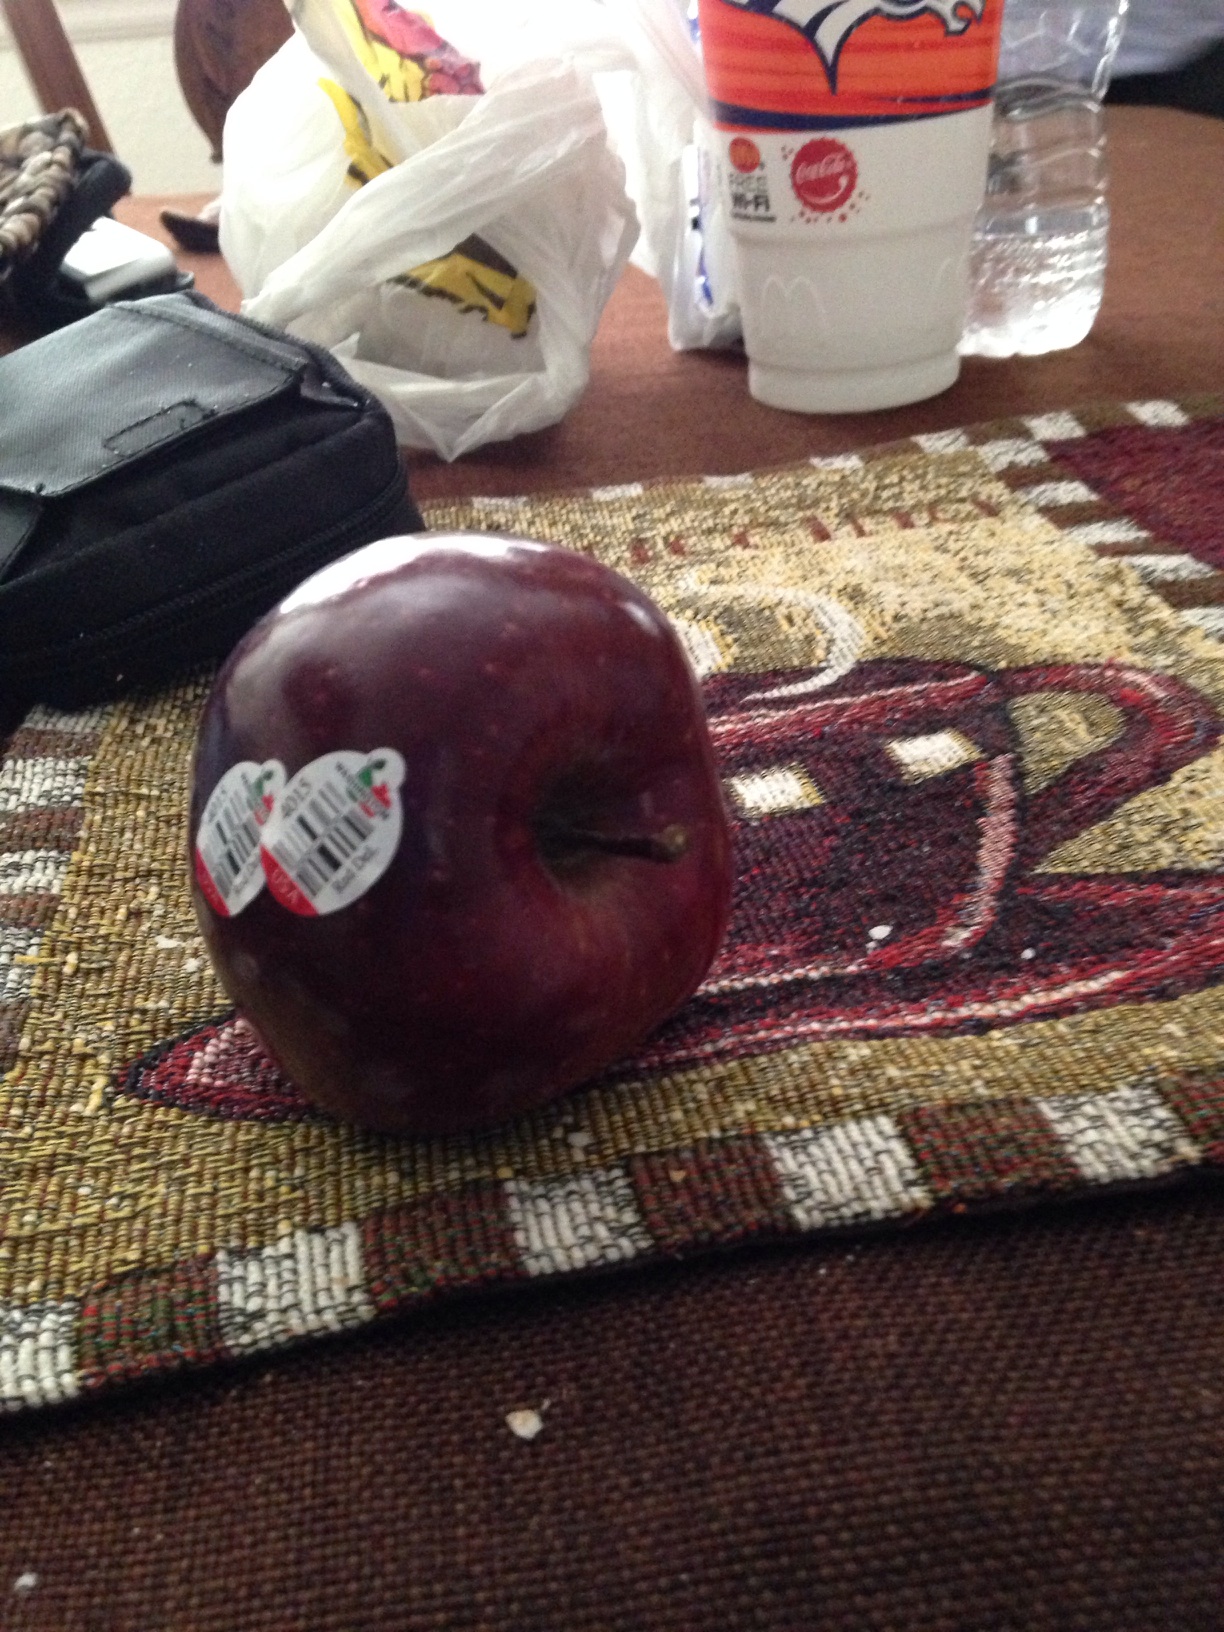Question: What is this?
Answer: apple